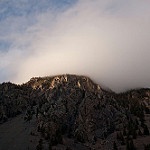
Scene: Outdoor